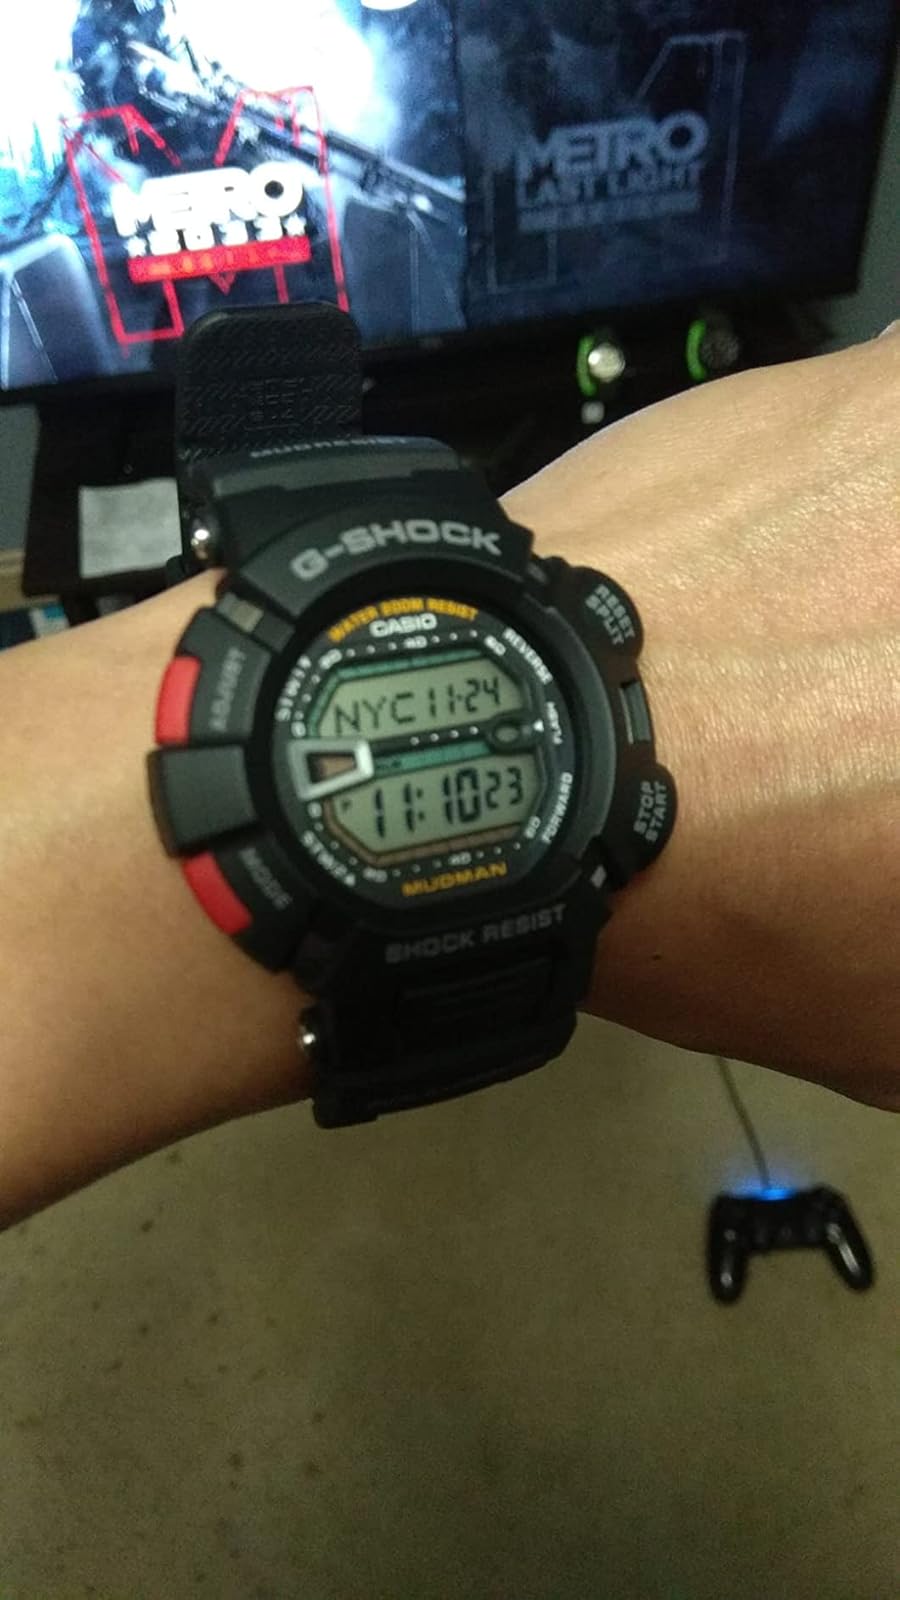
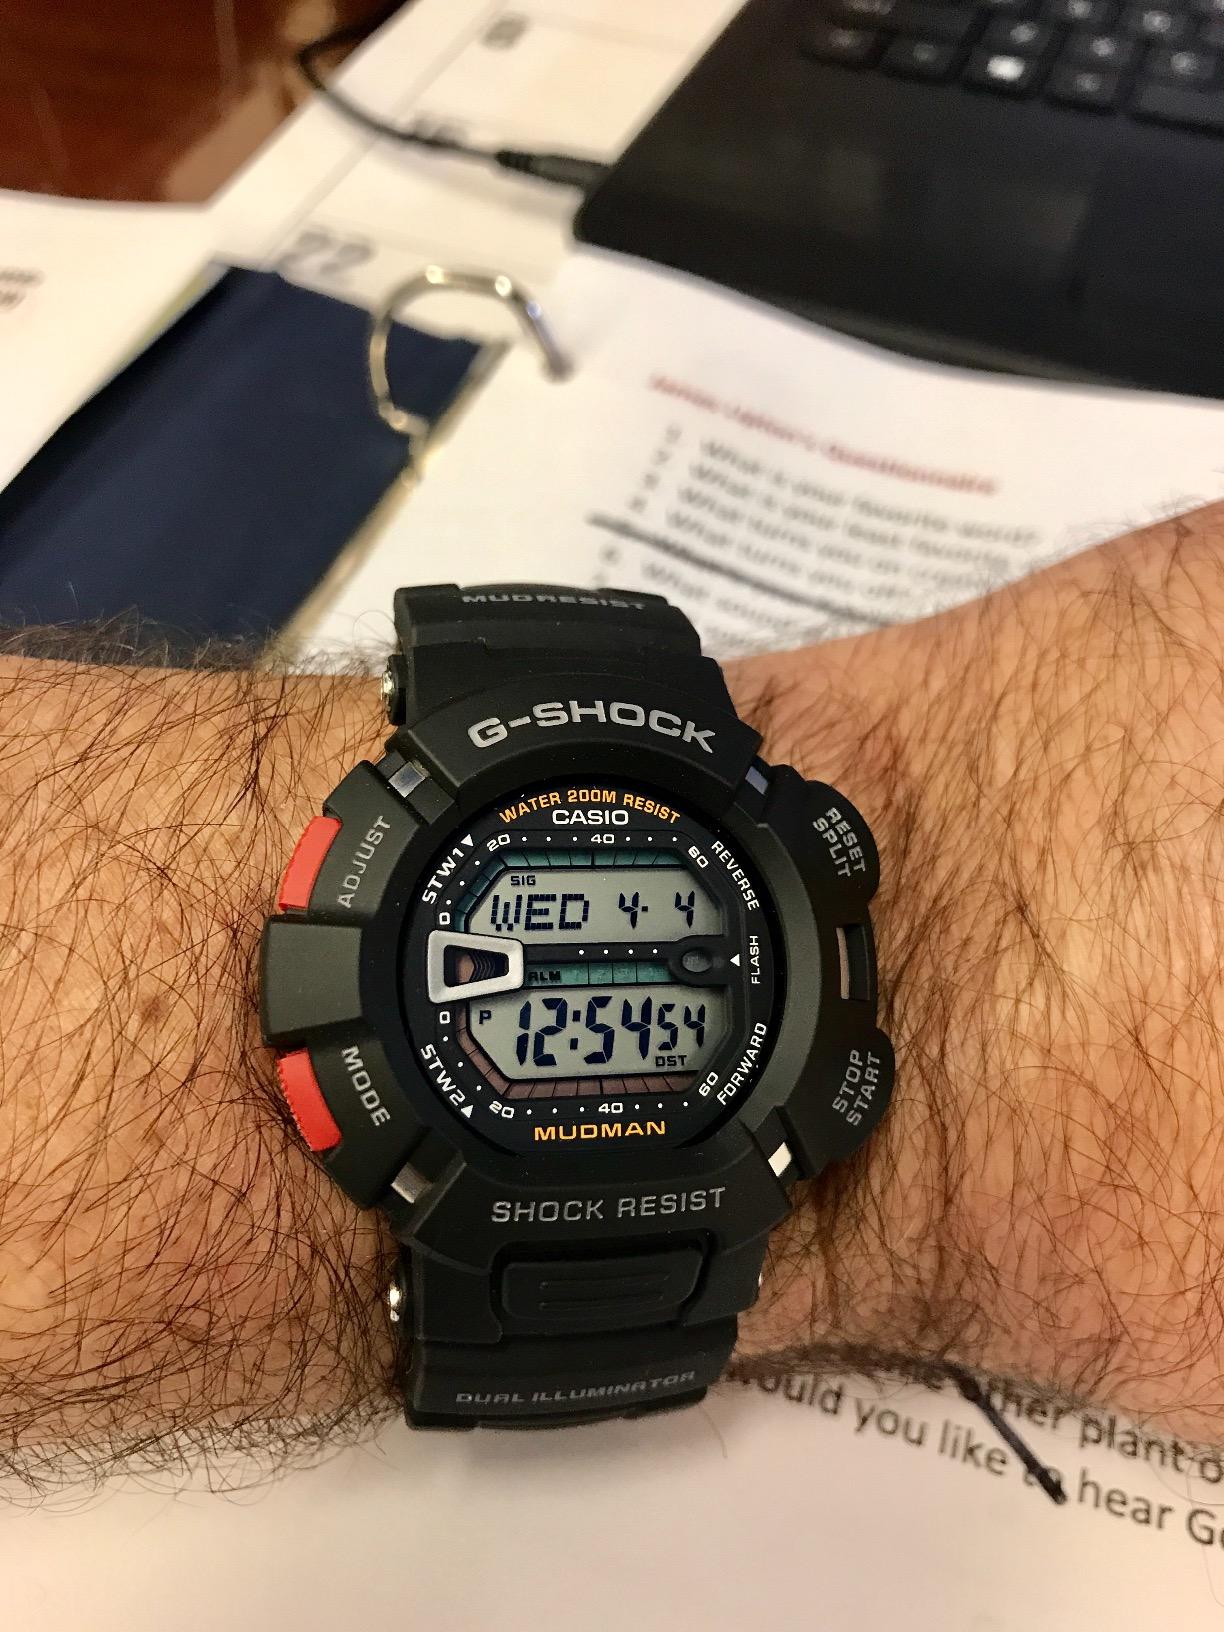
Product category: accessories_watch
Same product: yes